Coconut milk

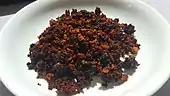
Coconut curd "latik", a byproduct of traditional coconut oil production from simmered coconut milk

Commercially processed coconut milk products use largely the same processes to extract coconut milk from pulp, though they use more mechanical equipment like deshelling machines, grinders and pulverizers, motorized coconut shredders, and coconut milk extractors.